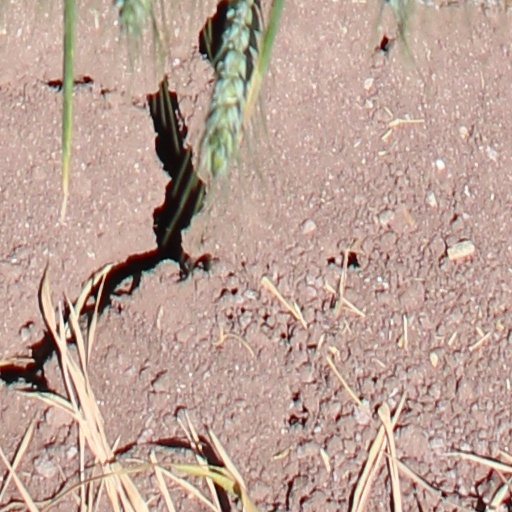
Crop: wheat